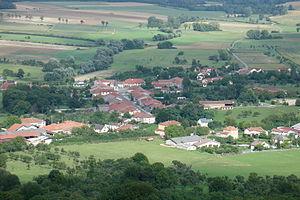
Praye, ou Praye-sous-Vaudémont, est une commune française située dans le département de Meurthe-et-Moselle, en région Grand Est.